Horace Finaly

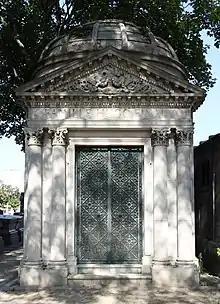
Family Chapel Hugo Finaly.

He was born on 30 May 1871 in Budapest and studied at the Lycée Condorcet and passed a law degree in Paris University. He died in New York on 19 May 1945, but his remains are to Père Lachaise Cemetery in Paris, not far from where he was one of the gentlemen of the time.